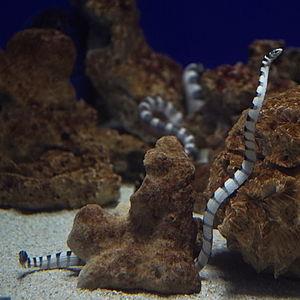
Les Hydrophiinae sont une sous-famille de serpents venimeux de la famille des Elapidae qui peuplent les environnements marins pendant la plupart ou la totalité de leur vie. La plupart sont largement adaptés à une vie pleinement aquatique et sont incapables de se déplacer sur la terre, sauf pour le genre Laticauda, qui conserve les caractéristiques ancestrales, permettant un mouvement limité sur les terres. Ils vivent dans les eaux côtières chaudes de l'océan Indien au Pacifique, et sont étroitement apparentés aux serpents venimeux terrestres d'Australie.